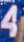
Number: 4